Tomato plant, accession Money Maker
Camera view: vertical (180 deg); turntable rotation: 330 degrees
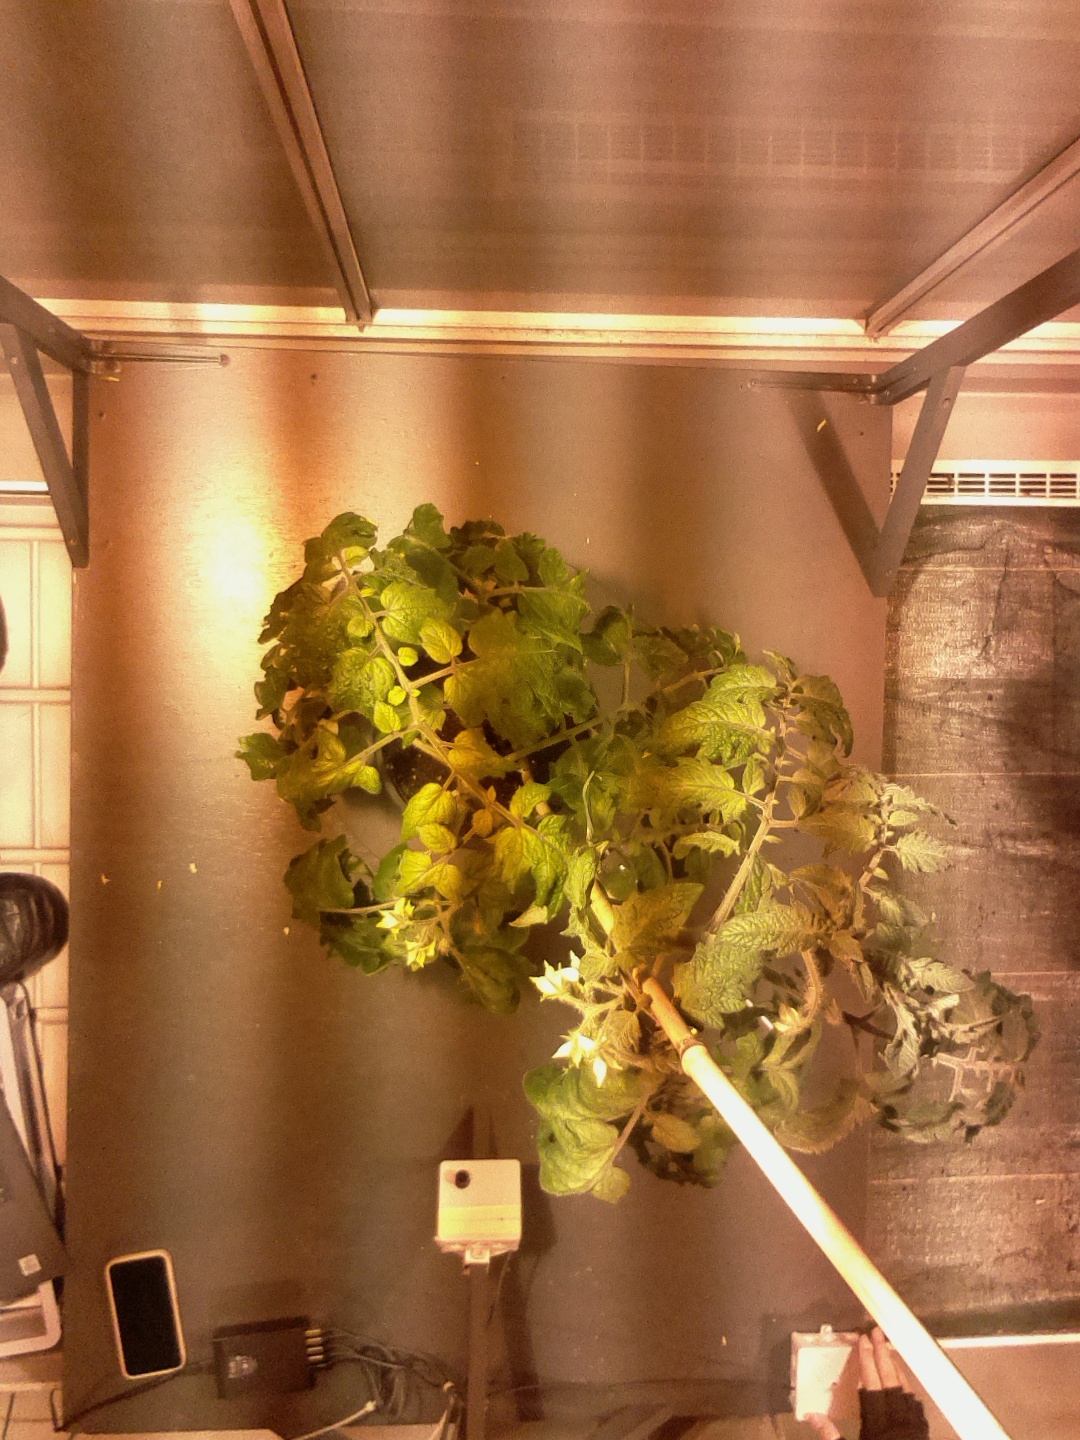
BBCH growth stage 69: End of flowering, 90%-100% of flowers open, more petals falling